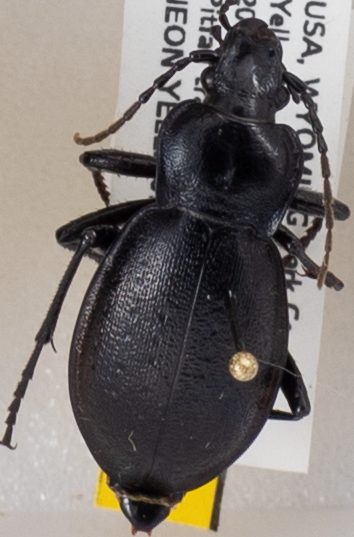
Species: Carabus taedatus
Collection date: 2019-08-21 04:00:00
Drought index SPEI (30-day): -0.072
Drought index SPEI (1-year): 0.498
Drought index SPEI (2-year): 1.058